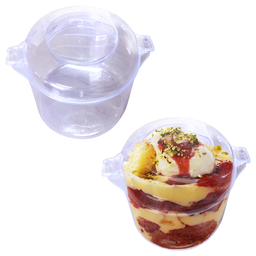
Label: plastic